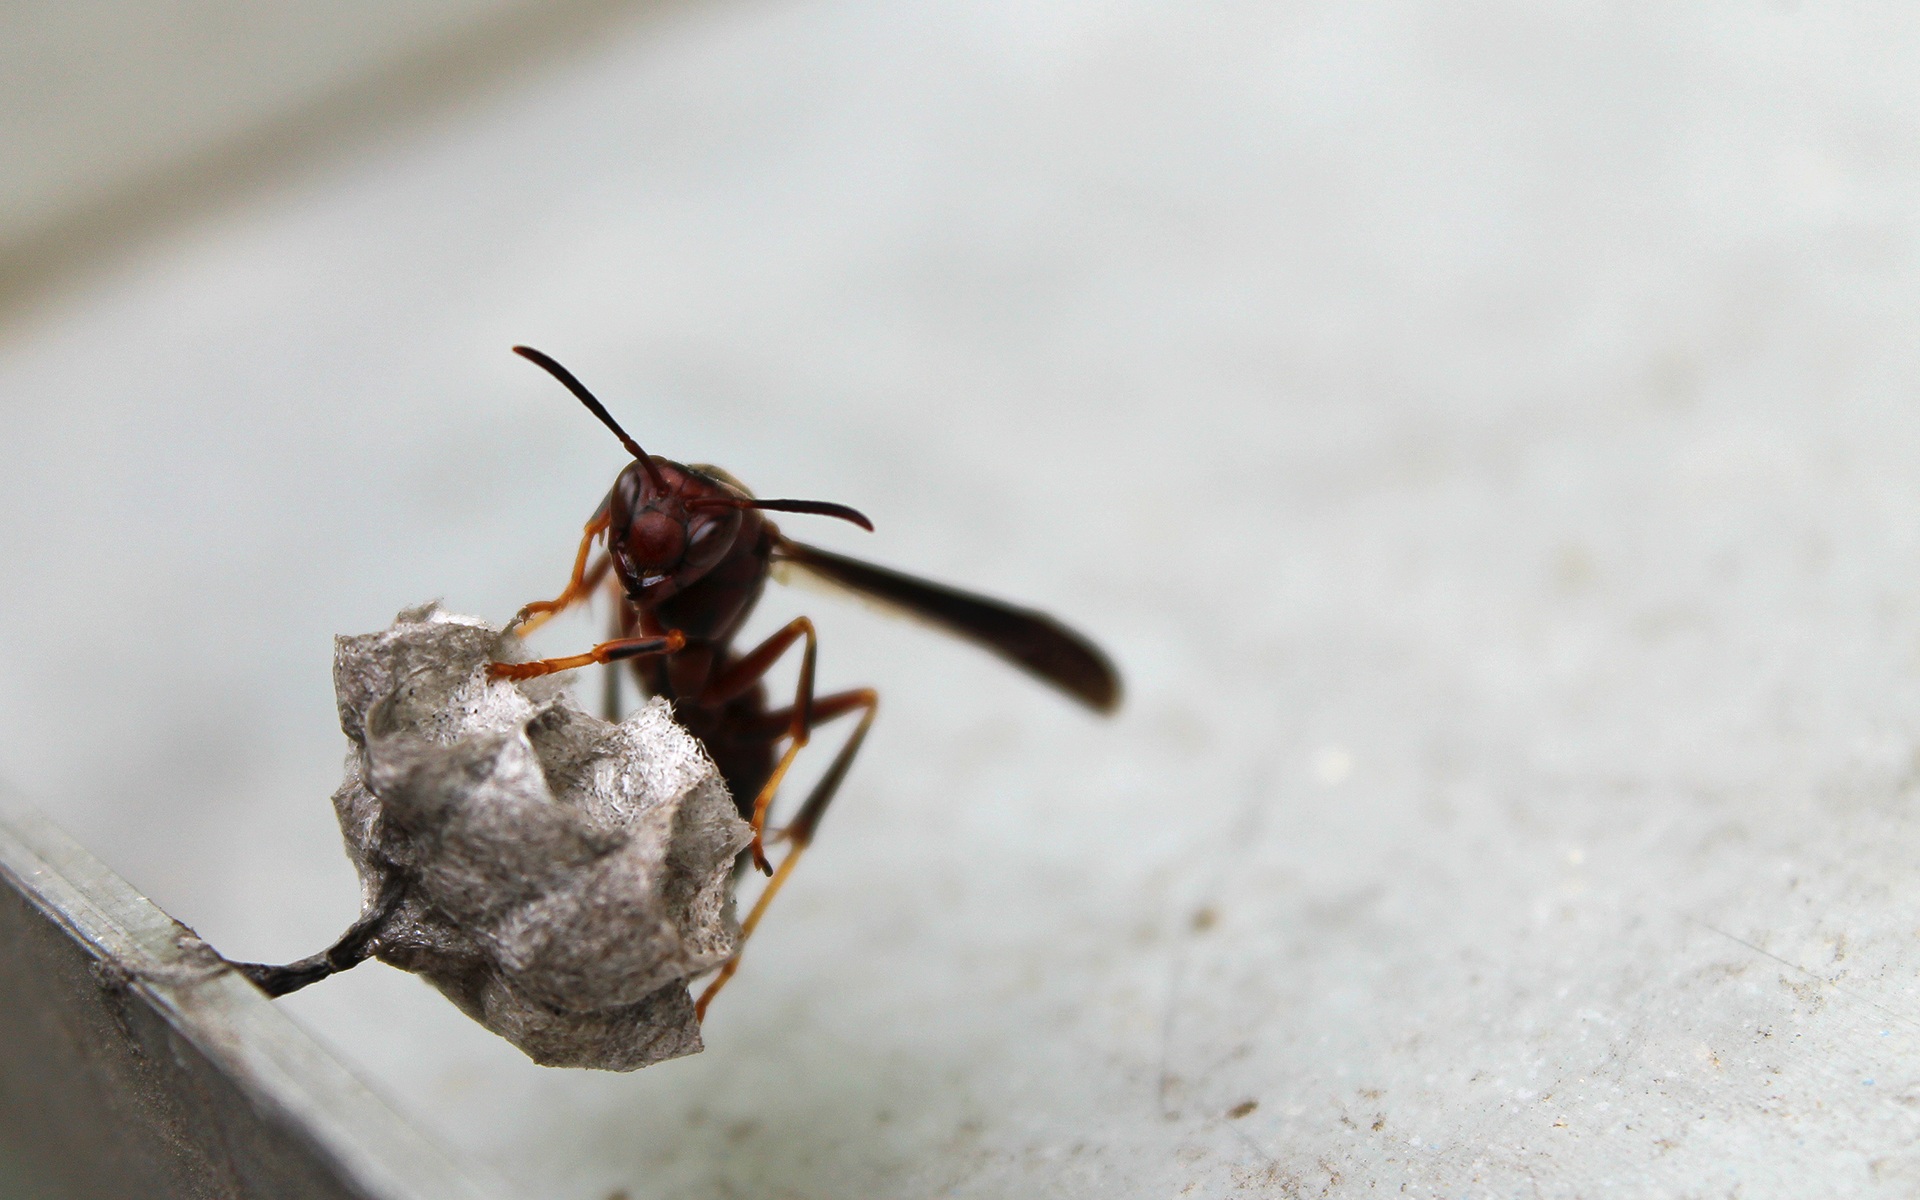
wing, photography, antenna, insect, macro, paper, fauna, invertebrate, close up, hive, danger, hornet, ant, nest, wasp, pest, dangerous, macro photography, arthropod, stinger, membrane winged insect